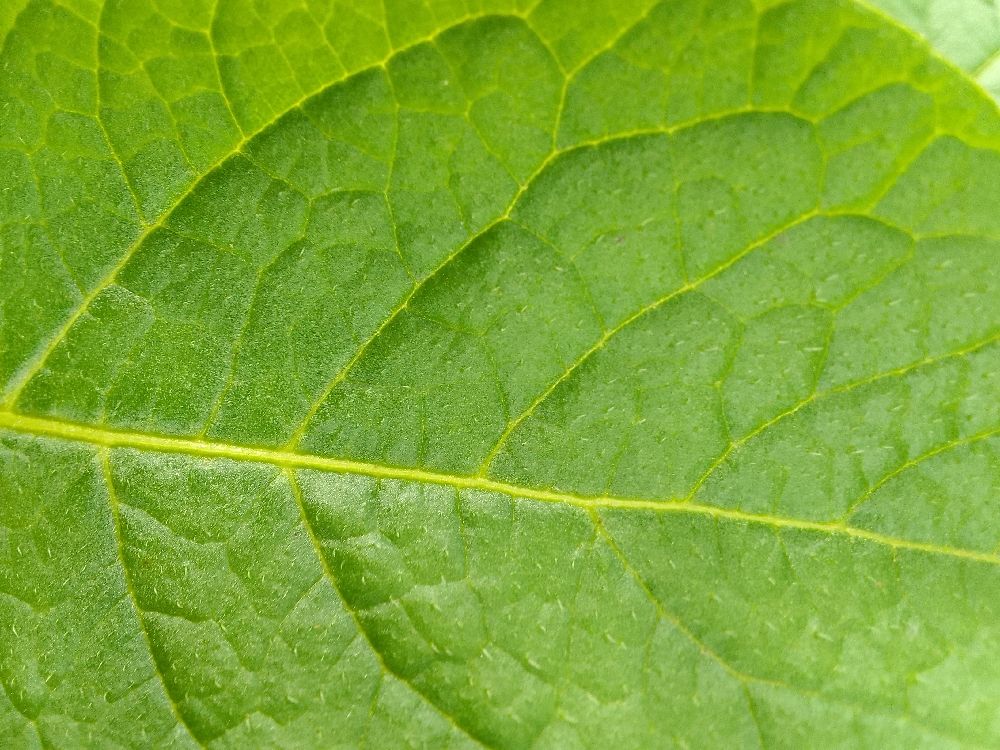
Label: Healthy